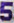
Number: 5